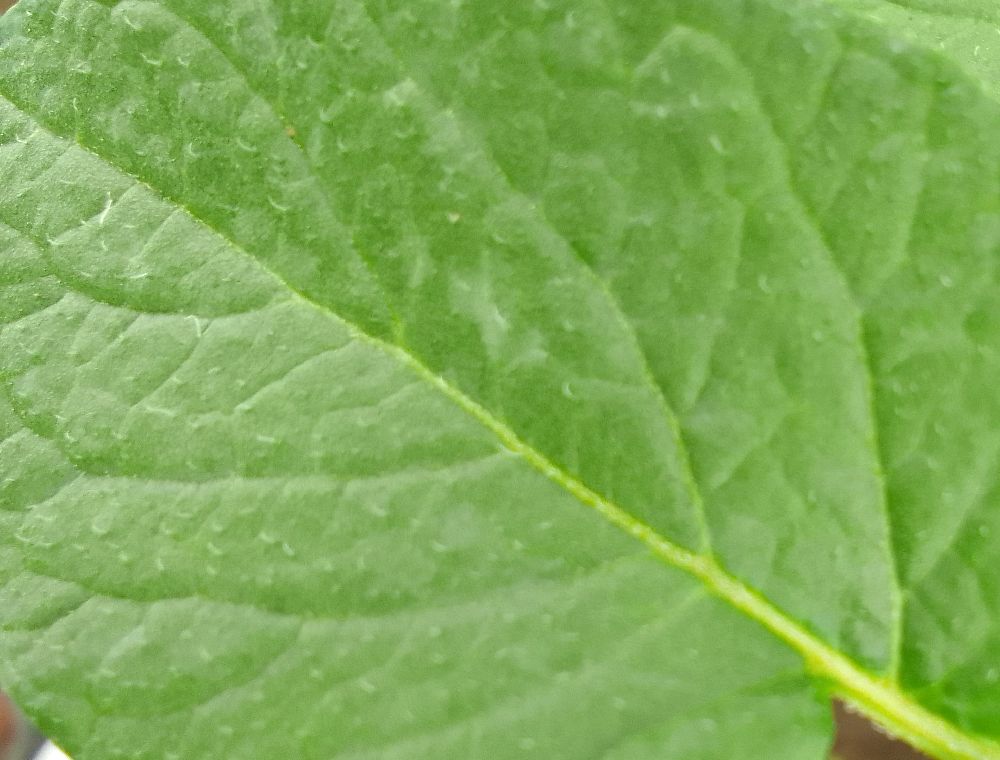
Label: Healthy